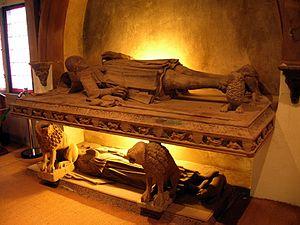
Wœlflin de Rouffach, mort en 1355 sans doute à Strasbourg, est un sculpteur et maître d'œuvre alsacien. Il est l'auteur de plusieurs monuments funéraires, dont ceux d'Ulrich de Werde à Saint-Guillaume de Strasbourg et d'Ermengarde de Bade à Lichtenthal. Par ailleurs, il participe à l'édification de la façade de Notre-Dame de Rouffach. En Alsace, c'est le premier artiste auquel on puisse associer avec certitude des œuvres conservées.